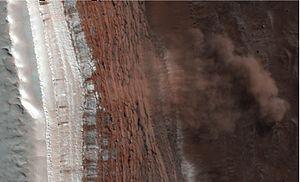
L’exploration de Mars tient une place particulièrement importante dans les programmes scientifiques d'exploration du système solaire des principales puissances spatiales. En 2016, plus de quarante sondes, orbiteurs et atterrisseurs ont été envoyés vers Mars depuis le début des années 1960. Cet intérêt pour Mars répond à plusieurs motivations. Mars constitue d'abord une destination proche ce qui permet d'y envoyer relativement facilement des engins spatiaux. Par ailleurs, contrairement aux autres planètes du Système solaire, Mars a sans aucun doute connu par le passé des conditions assez proches de celles régnant sur Terre qui ont pu, mais cela reste à confirmer, permettre l'apparition de la vie. Depuis l'invention du télescope, cette planète de type terrestre intrigue les scientifiques comme le grand public. Mais le premier survol de Mars par la sonde américaine Mariner 4 dévoile une planète beaucoup moins accueillante que prévu dotée d'une atmosphère très ténue, sans champ magnétique pour la protéger des rayonnements stérilisants et comportant une surface d'apparence lunaire très ancienne.
Mars Reconnaissance Orbiter est une mission spatiale américaine de la NASA en orbite autour de Mars. La sonde spatiale MRO a été lancée le 12 août 2005 par une fusée Atlas V-401 depuis la base de lancement de Cap Canaveral et s'est insérée en orbite martienne le 10 mars 2006. La sonde a modifié son orbite durant les cinq mois suivants en utilisant la technique de l'aérofreinage pour parvenir à se placer sur une orbite basse circulaire.